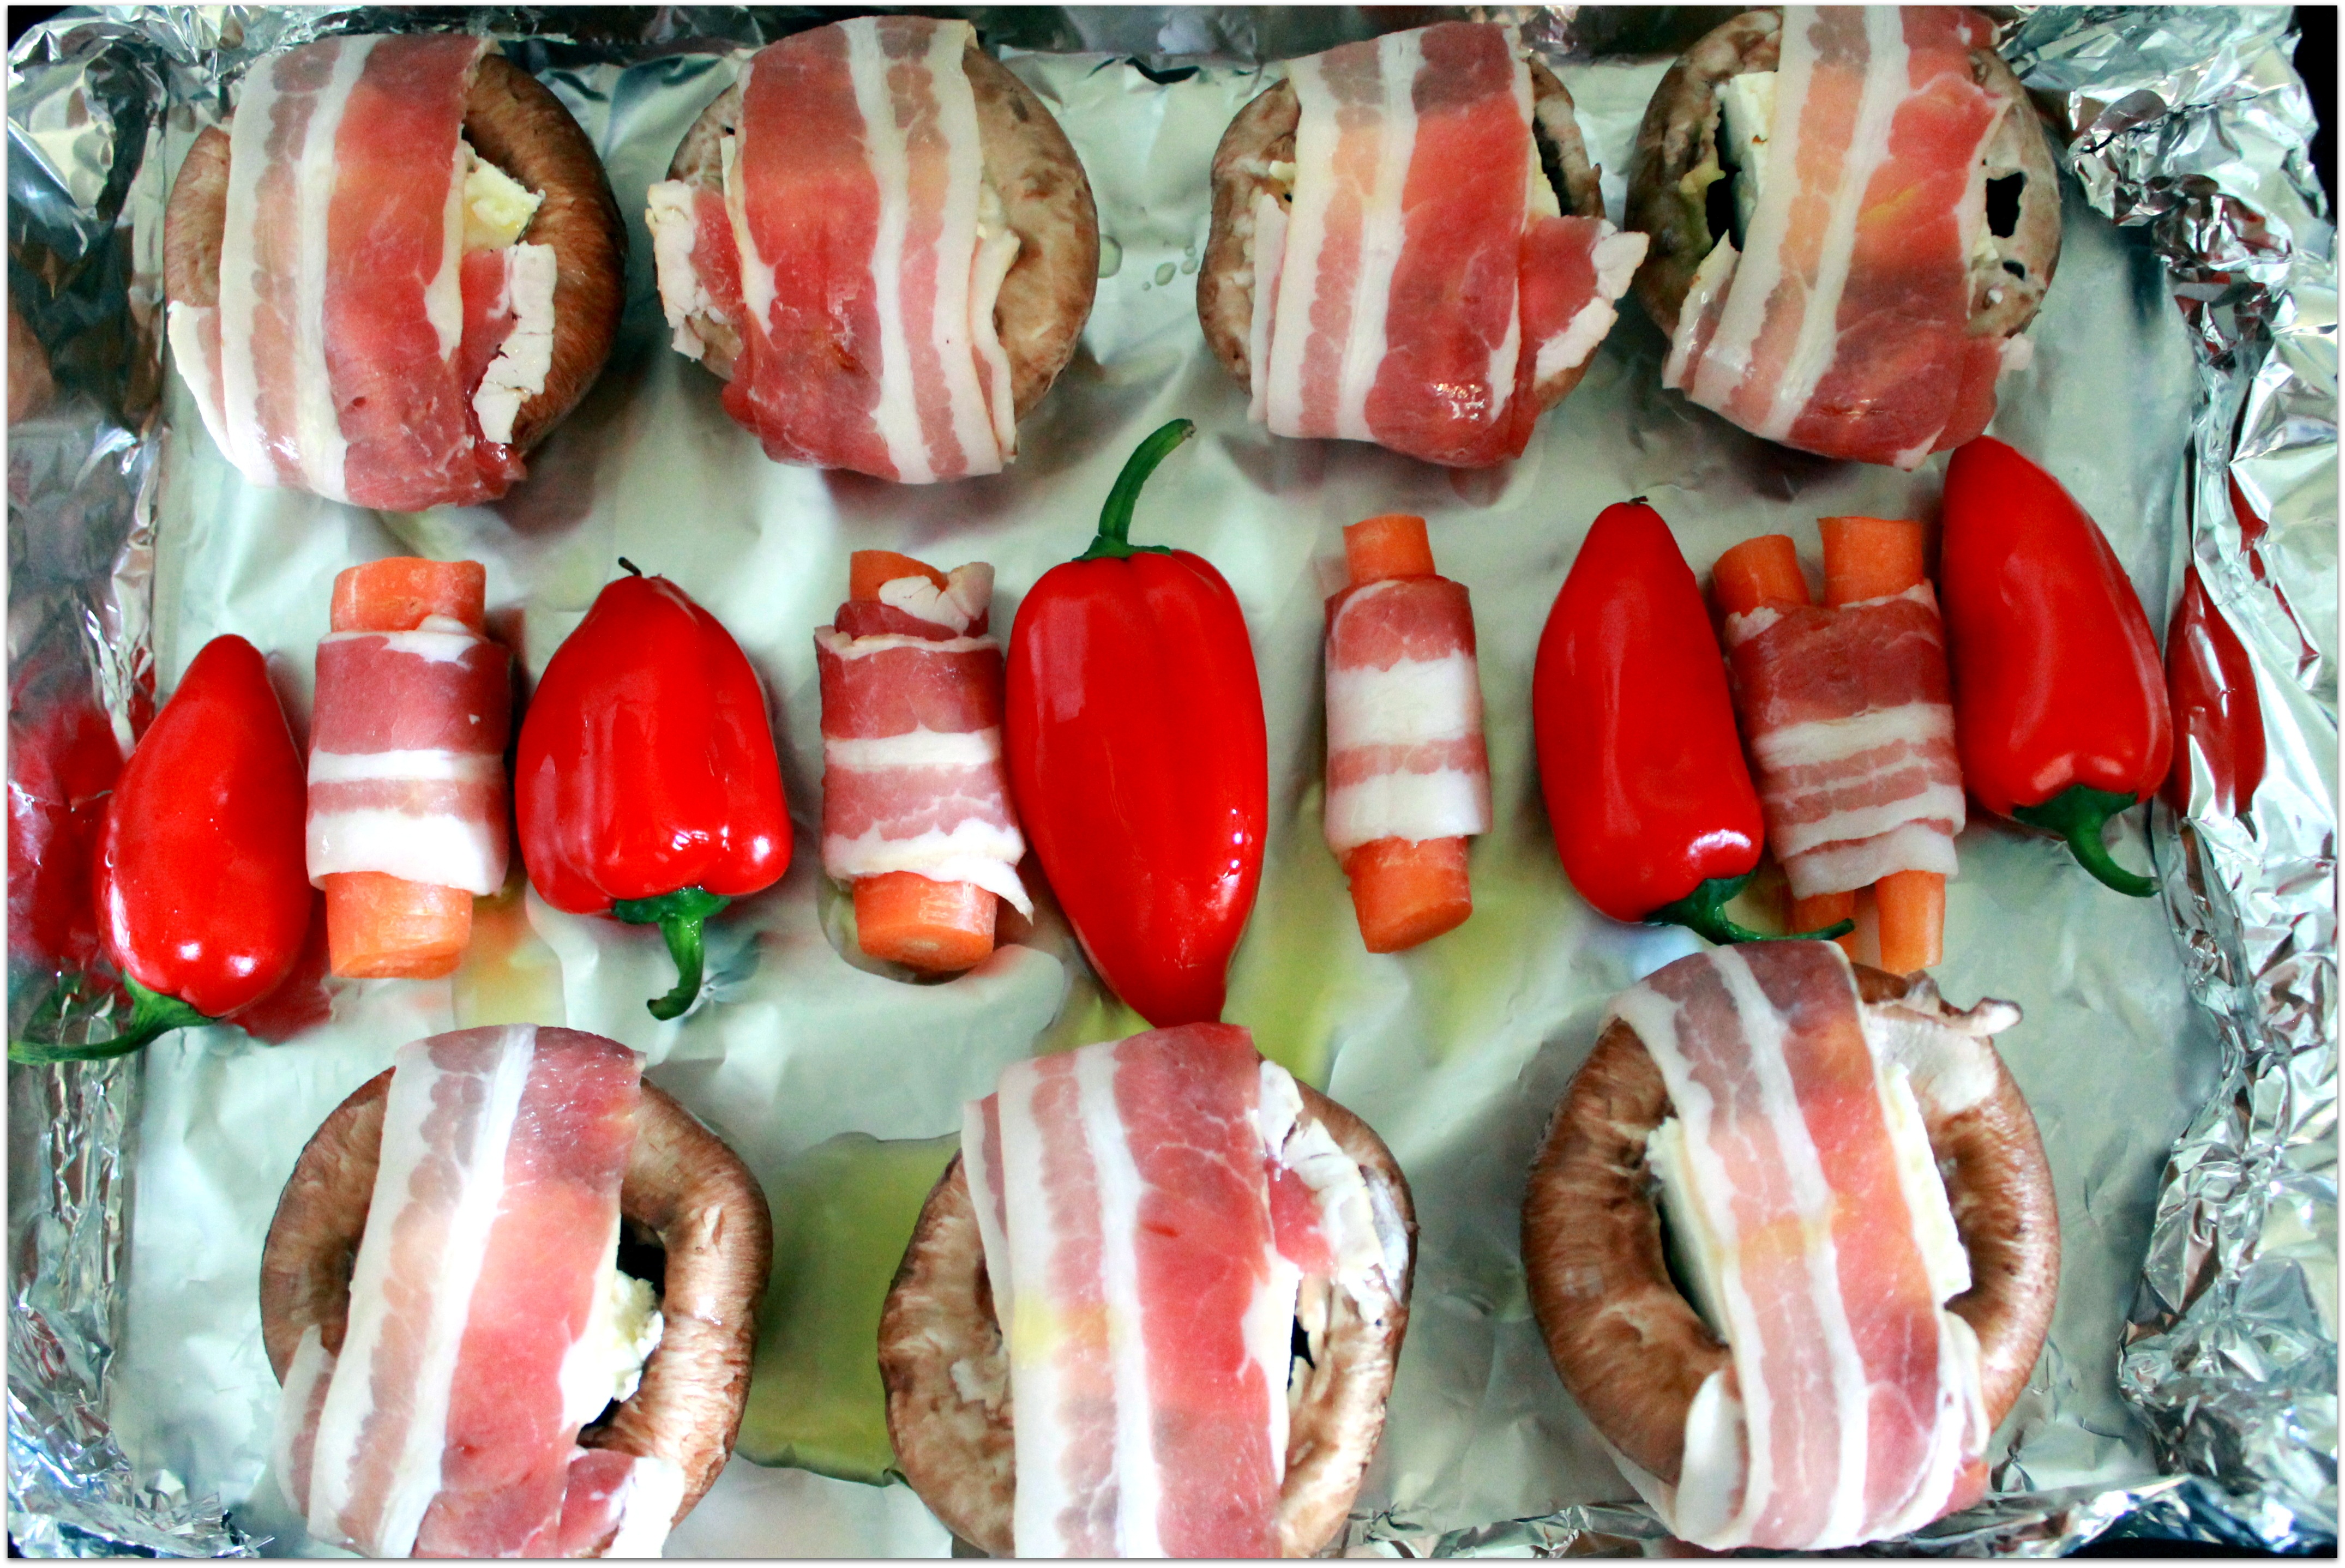
warm, summer, celebration, feed, dish, meal, food, produce, vegetable, seafood, fish, healthy, eat, meat, lunch, barbecue, pork, delicious, cook, bacon, main course, nutrition, vegetables, mushrooms, party, tasty, court, oil, olive oil, starter, frisch, enjoy, edible, substantial, prepare, paprika, grilled, carrots, appetizing, grilling, garden party, sommerfest, feta cheese, gentlemen's evening